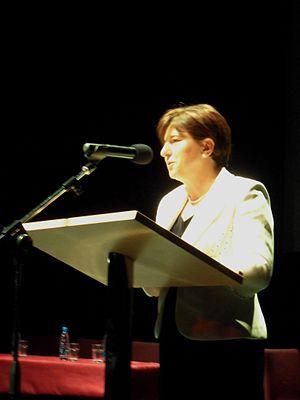
Les élections européennes de 2019 sont les élections des députés de la neuvième législature du Parlement européen et se sont déroulées du 23 mai au 26 mai 2019 dans tous les États membres de l'Union européenne. En Slovénie, elles se sont tenues le 26 mai pour élire les 8 sièges alloués au pays. Les élections sont remportées par coalition entre le Parti démocratique slovène et le Parti populaire slovène. Les Sociaux-démocrates, la Liste de Marjan Šarec et la Nouvelle Slovénie entrent également au Parlement européen.